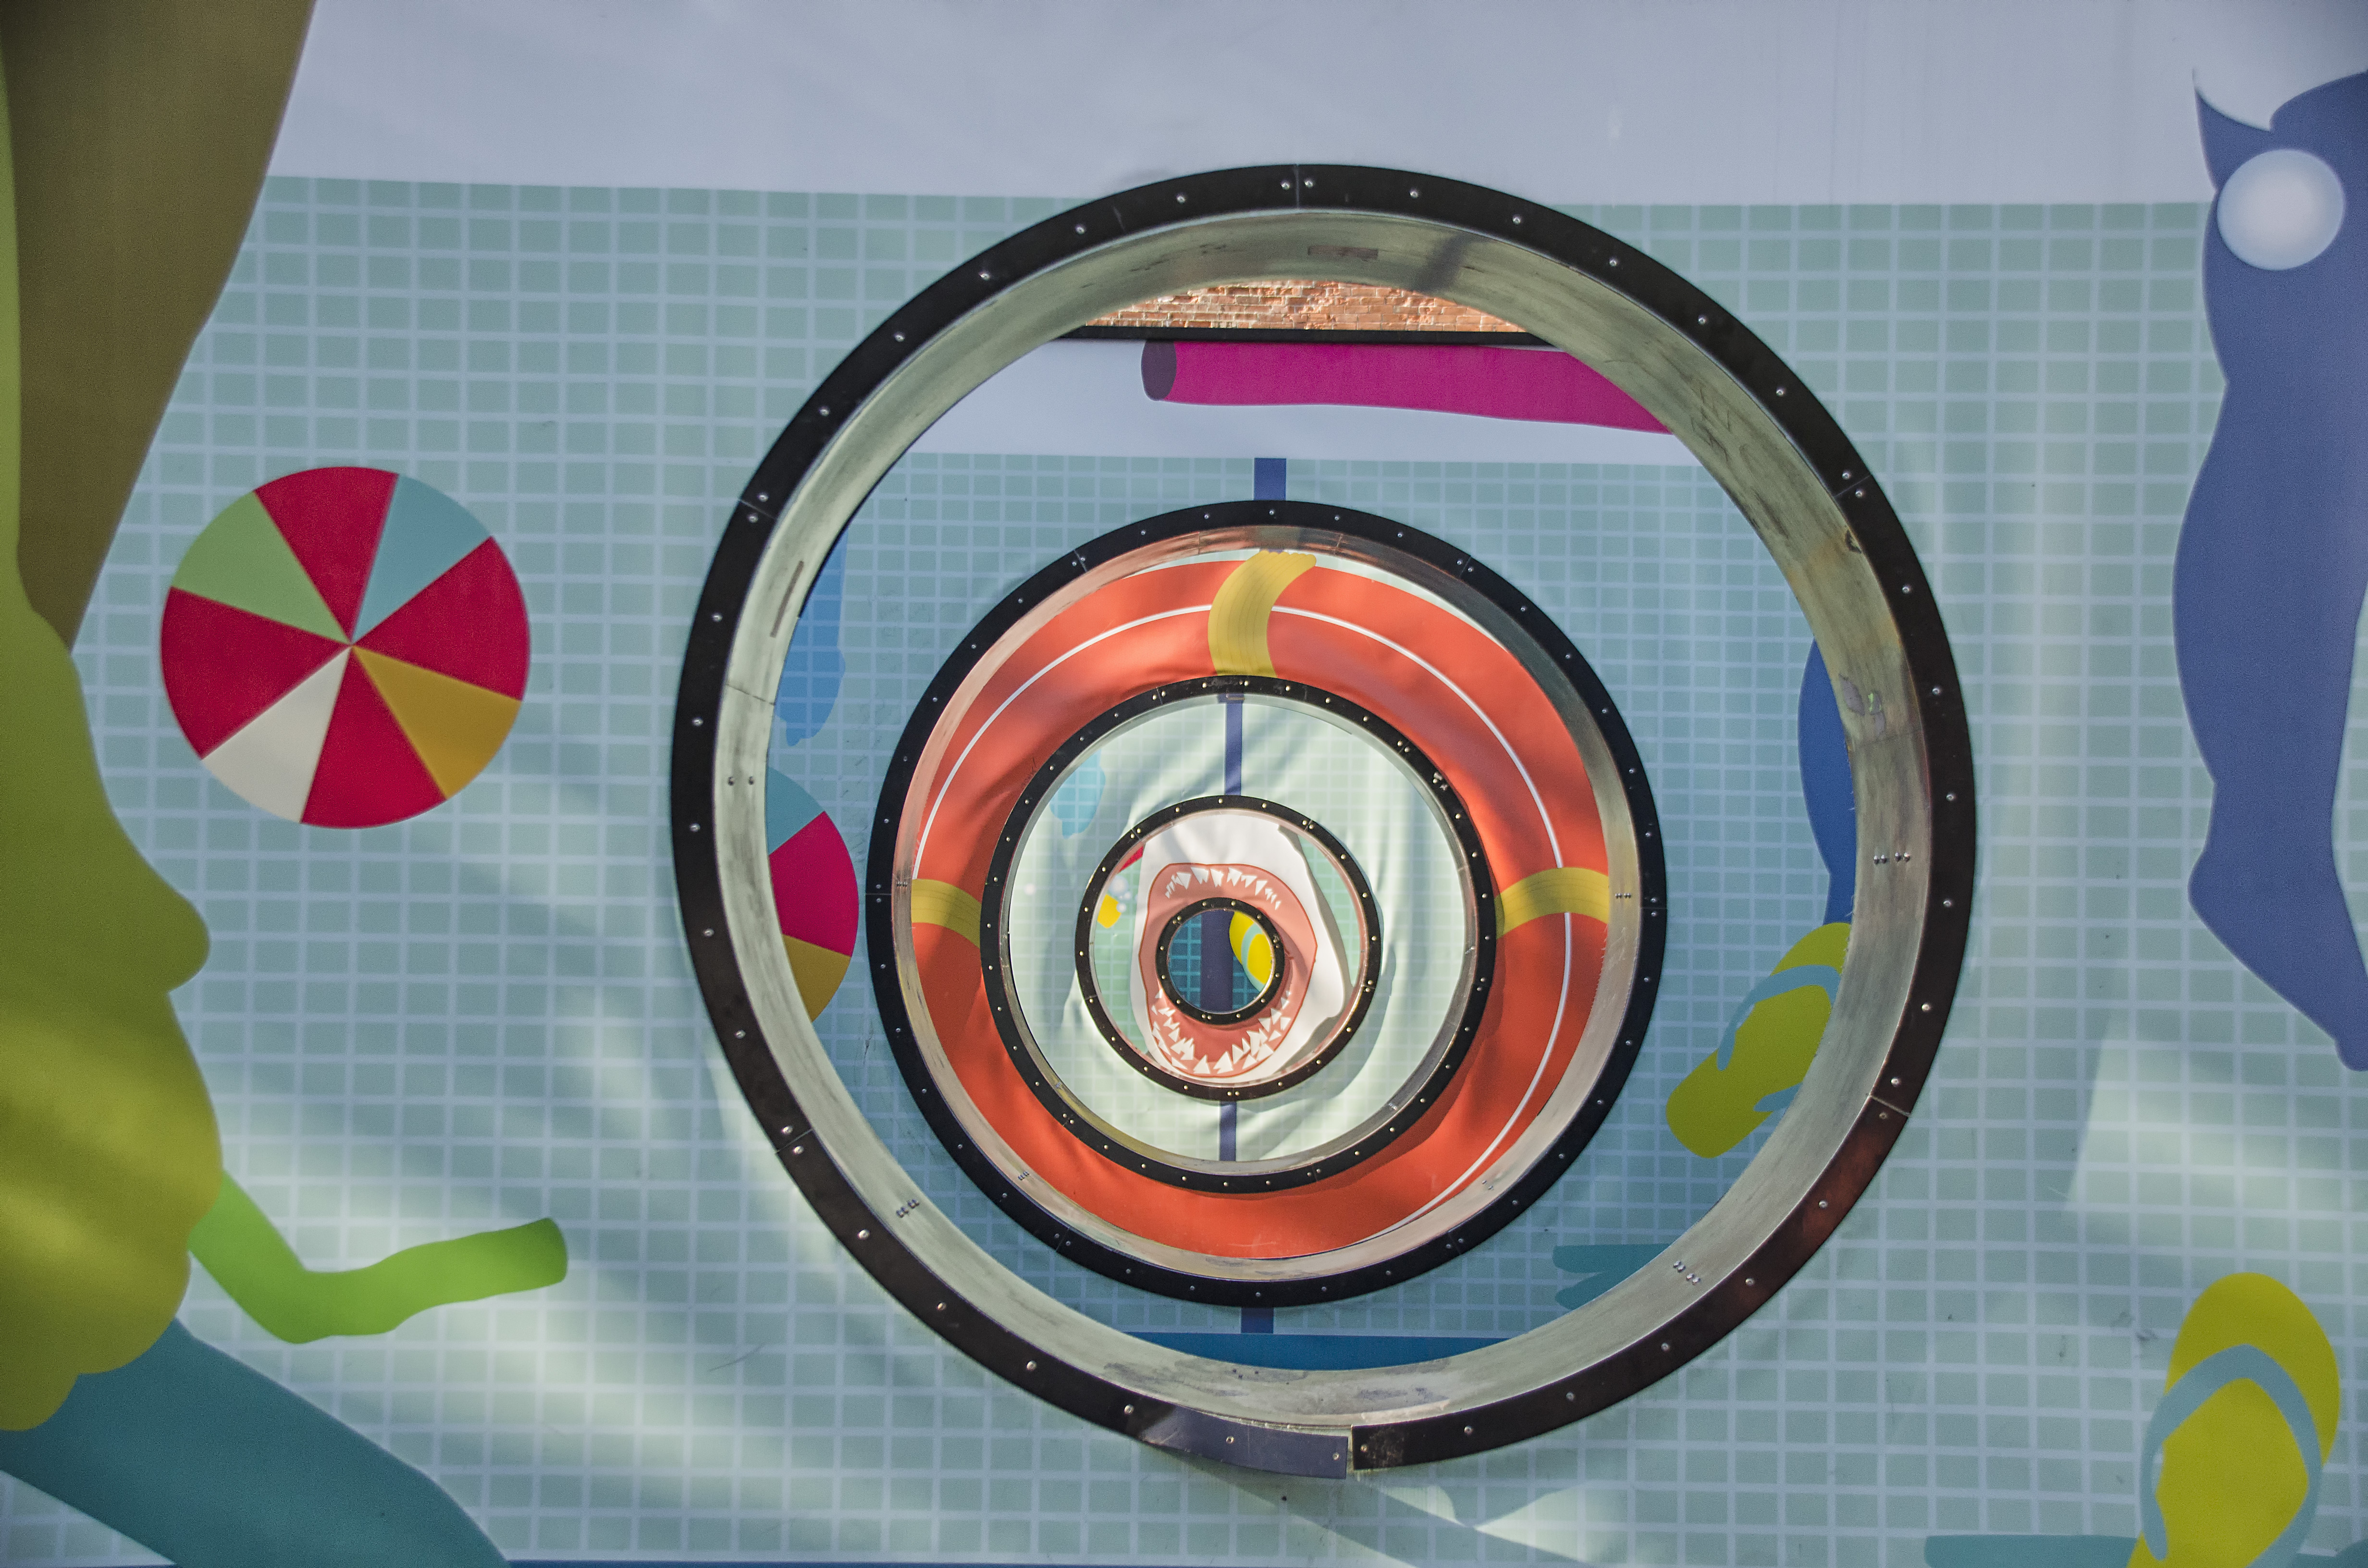
wheel, spiral, number, city, color, toy, circle, art, de, of, illustration, design, canada, organ, quebec, montreal, ville